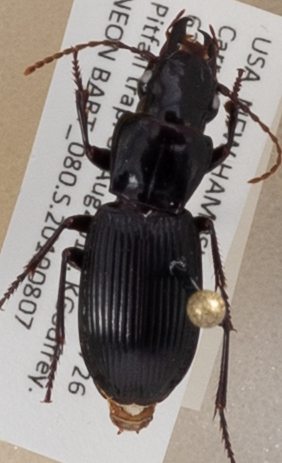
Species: Pterostichus rostratus
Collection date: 2019-08-07
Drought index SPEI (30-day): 0.264
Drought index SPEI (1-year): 1.13
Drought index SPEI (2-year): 0.88